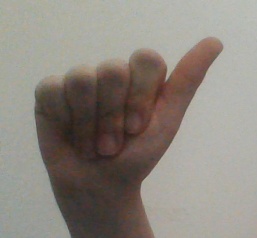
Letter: dhad